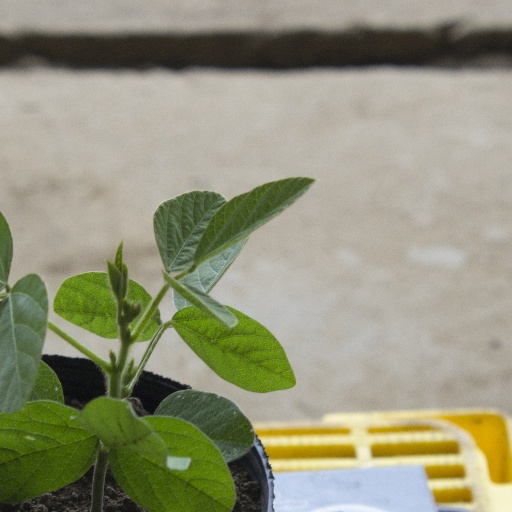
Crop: soybean